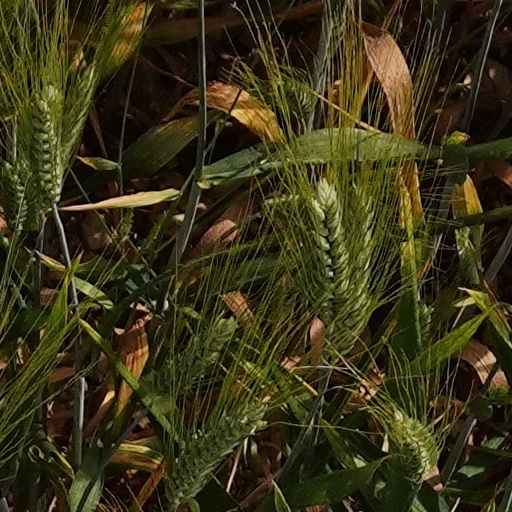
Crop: wheat